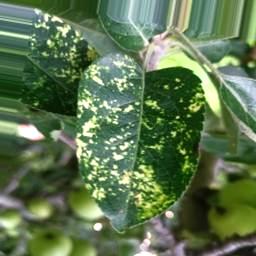
Label: Apple_Mosaic